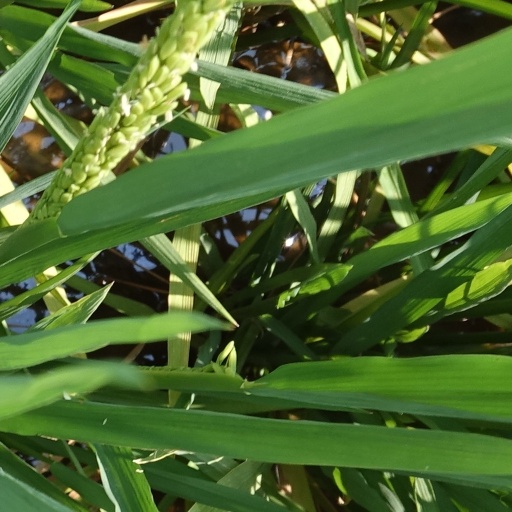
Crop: rice